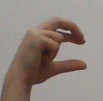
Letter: thal